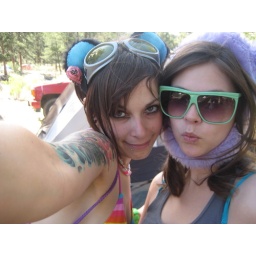
michelle in her cute hat and me in my ears